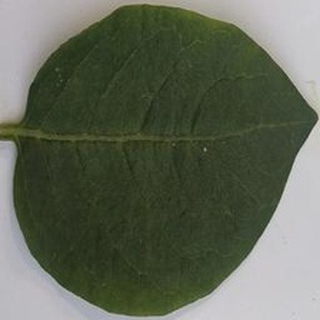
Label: healthy_potato